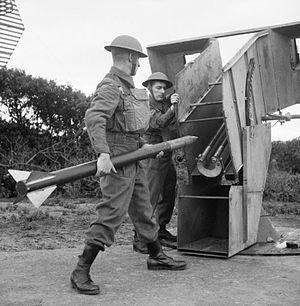
Une batterie Z est un lance-roquettes britannique avec un canon de 76,2 mm de calibre développée au début de la Seconde Guerre mondiale et utilisé, entre autres, par la Home Guard. Au contraire des autres roquettes en usage, les roquettes ainsi tirées n'avaient pas besoin d'être mises en rotation pour assurer leur stabilité. La batterie était utilisée comme arme anti-aérienne. Ses roquettes UP-3 de 1,80 m ont une portée de 3 km.